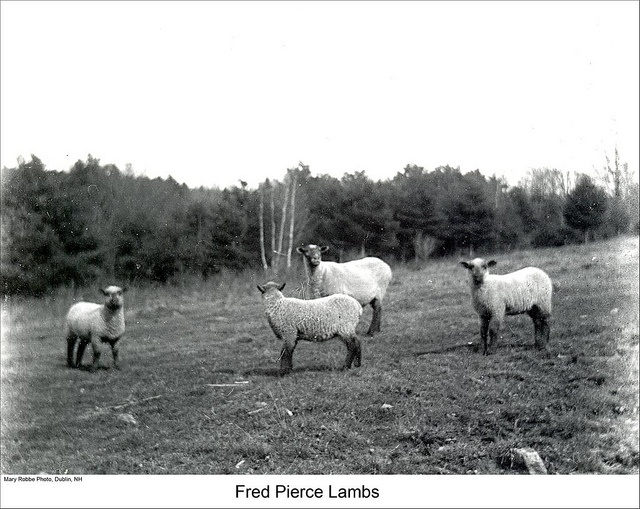
Herd of sheep in a field in front of the woods.
a couple of sheep are standing in a field
A black and white photo of 4 lambs in a field.
A herd of sheep standing on top of a lush green hillside.
Four sheep stand in the grass near a forest.